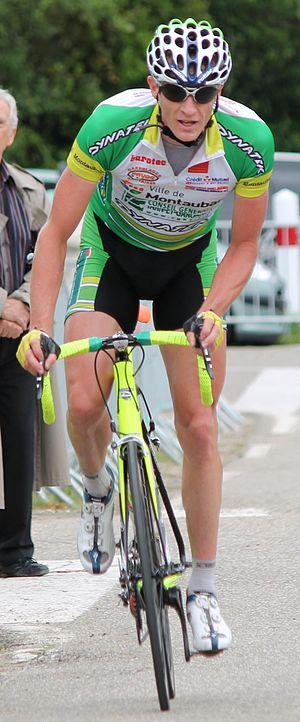
Gilles Canouet à l'occasion des Championnats de Midi-Pyrénées 2012 sur route, disputés à Montauban sur le Circuit du Fau.
Gilles Canouet est un coureur cycliste français. Professionnel en 2005 et 2006 au sein de l'équipe Agritubel, il a notamment remporté la Roue tourangelle. De retour chez les amateurs, il courut deux ans au sein de l'US Montauban Cyclisme 82 avant d'interrompre sa carrière pendant trois ans à la fin de 2008. Il retourne à l'US Montauban en 2012 pour prendre du plaisir en tant que coureur, sans objectifs de résultats. Dès l'année suivante, il devient directeur sportif.